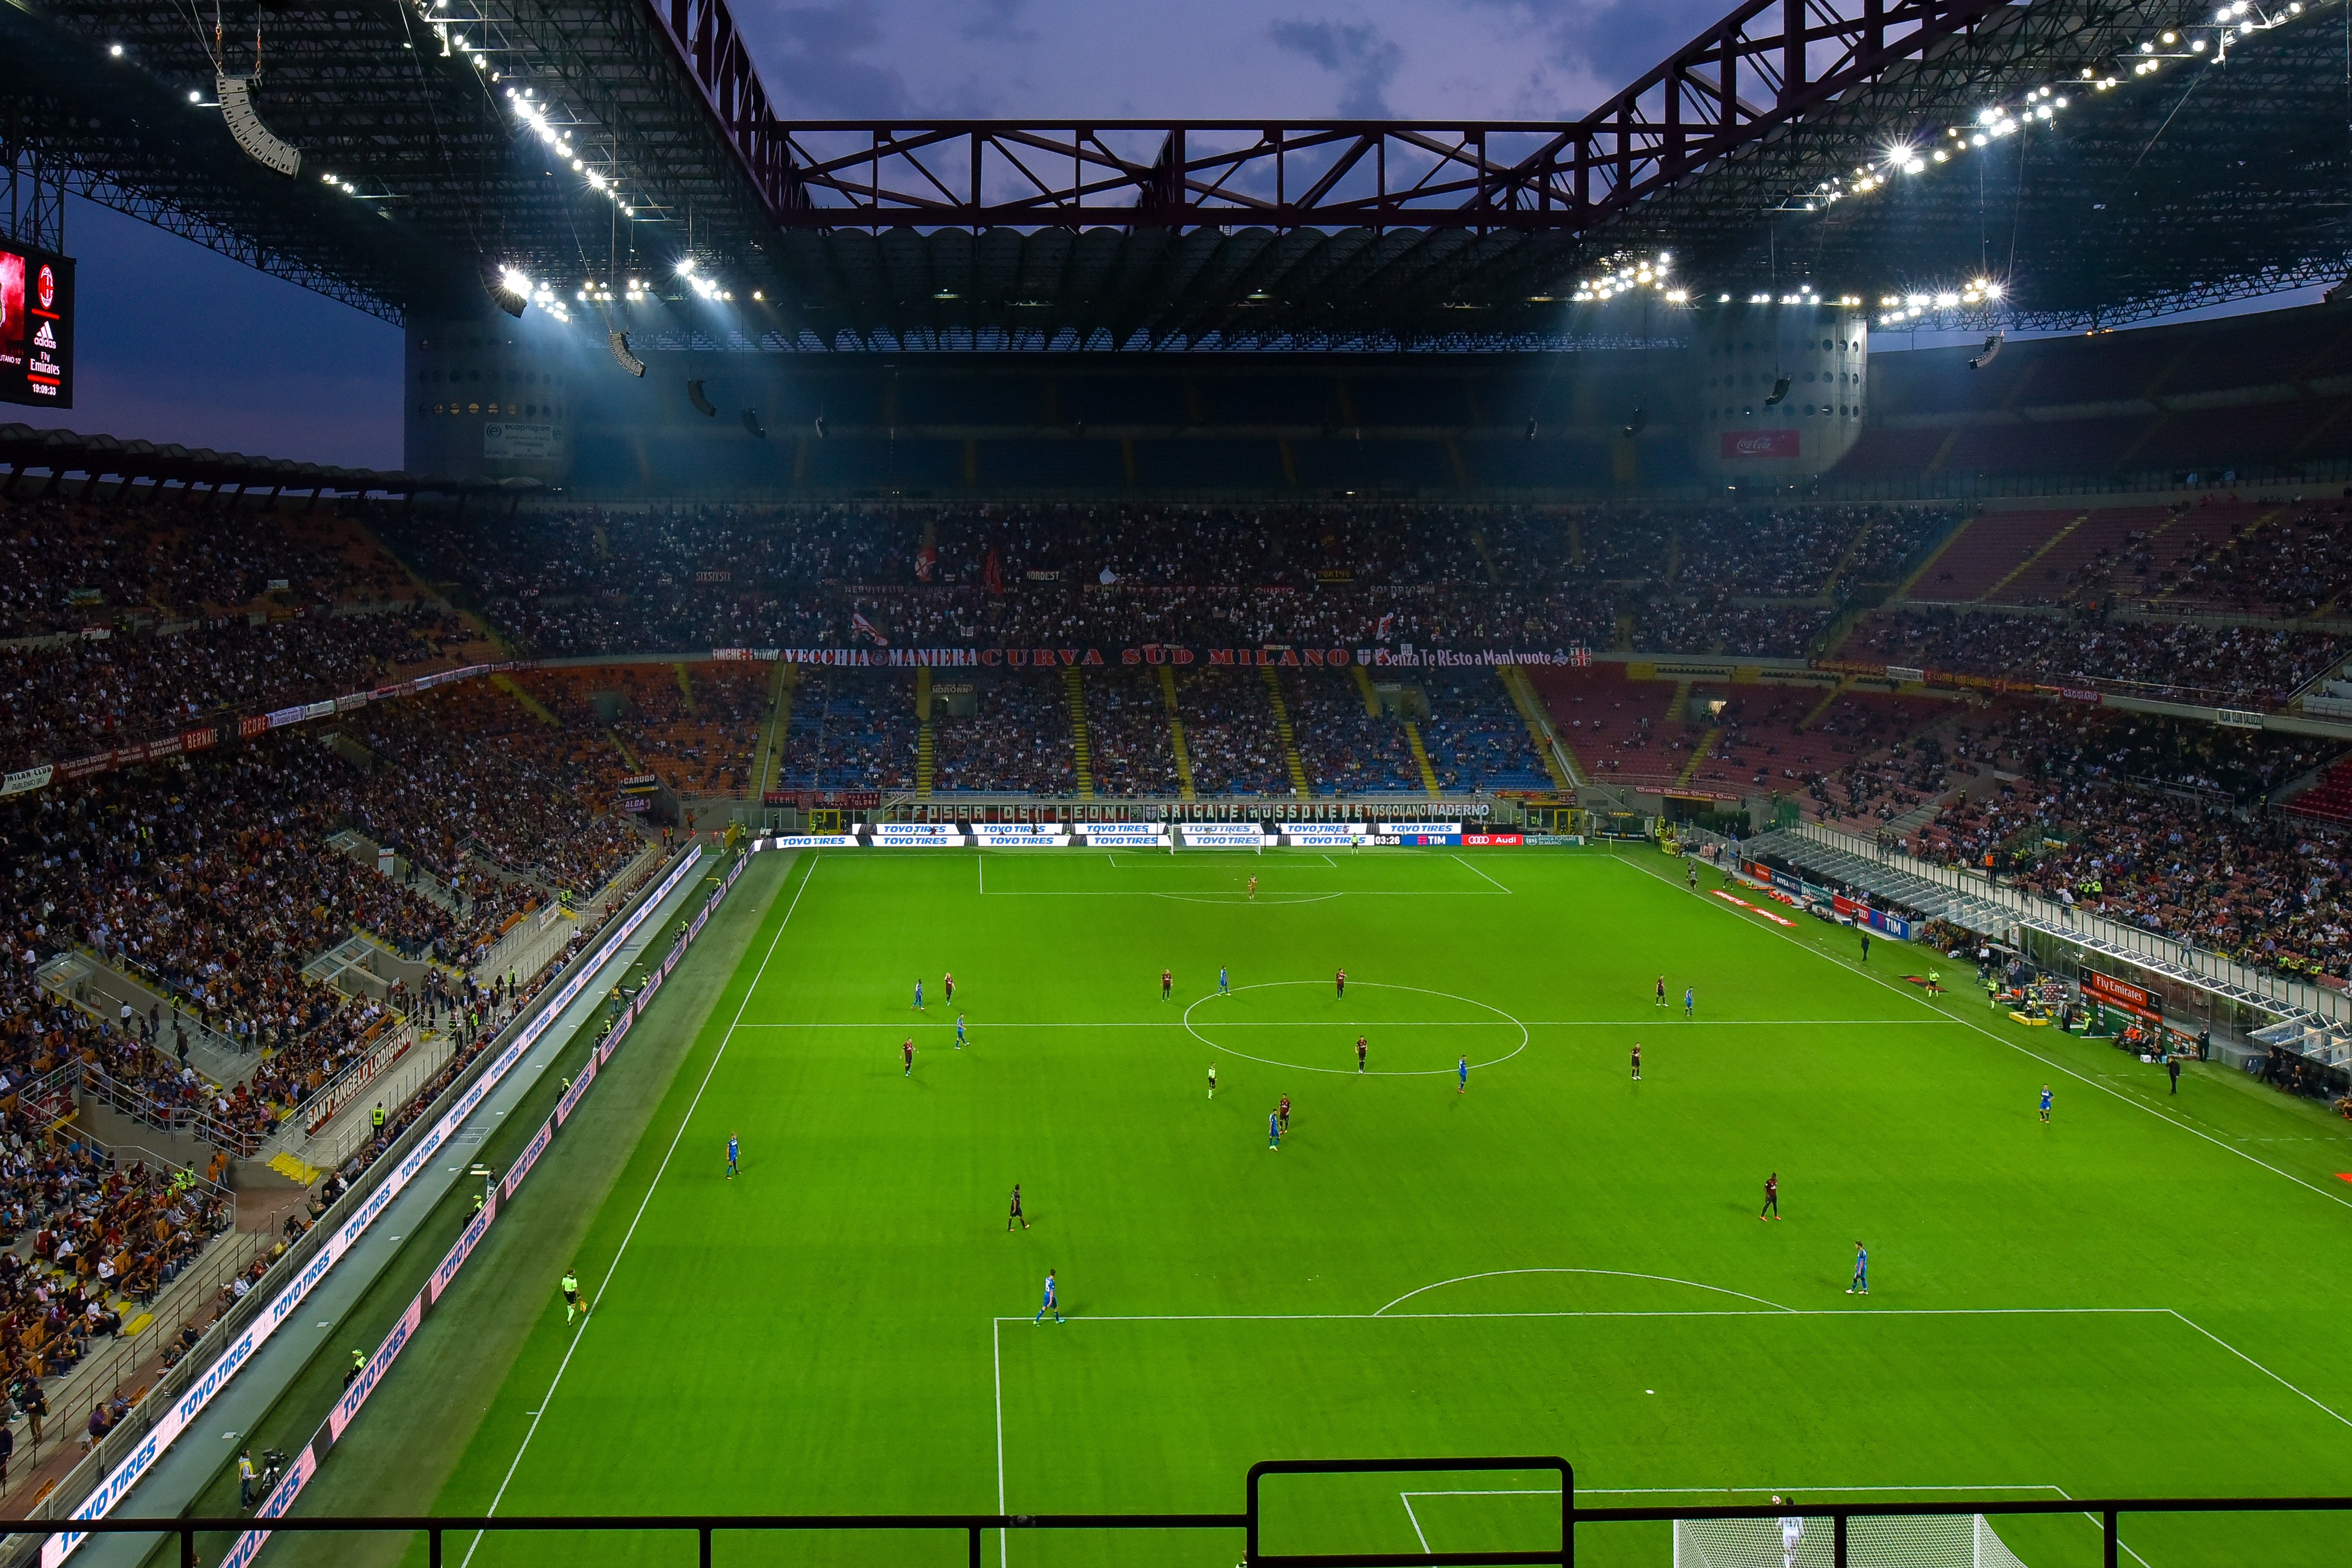
structure, soccer, stadium, player, baseball field, arena, milan, fans, football stadium, football match, baseball park, flood light, geographical feature, sport venue, soccer specific stadium, music venue, arena football, san siro, tifoso